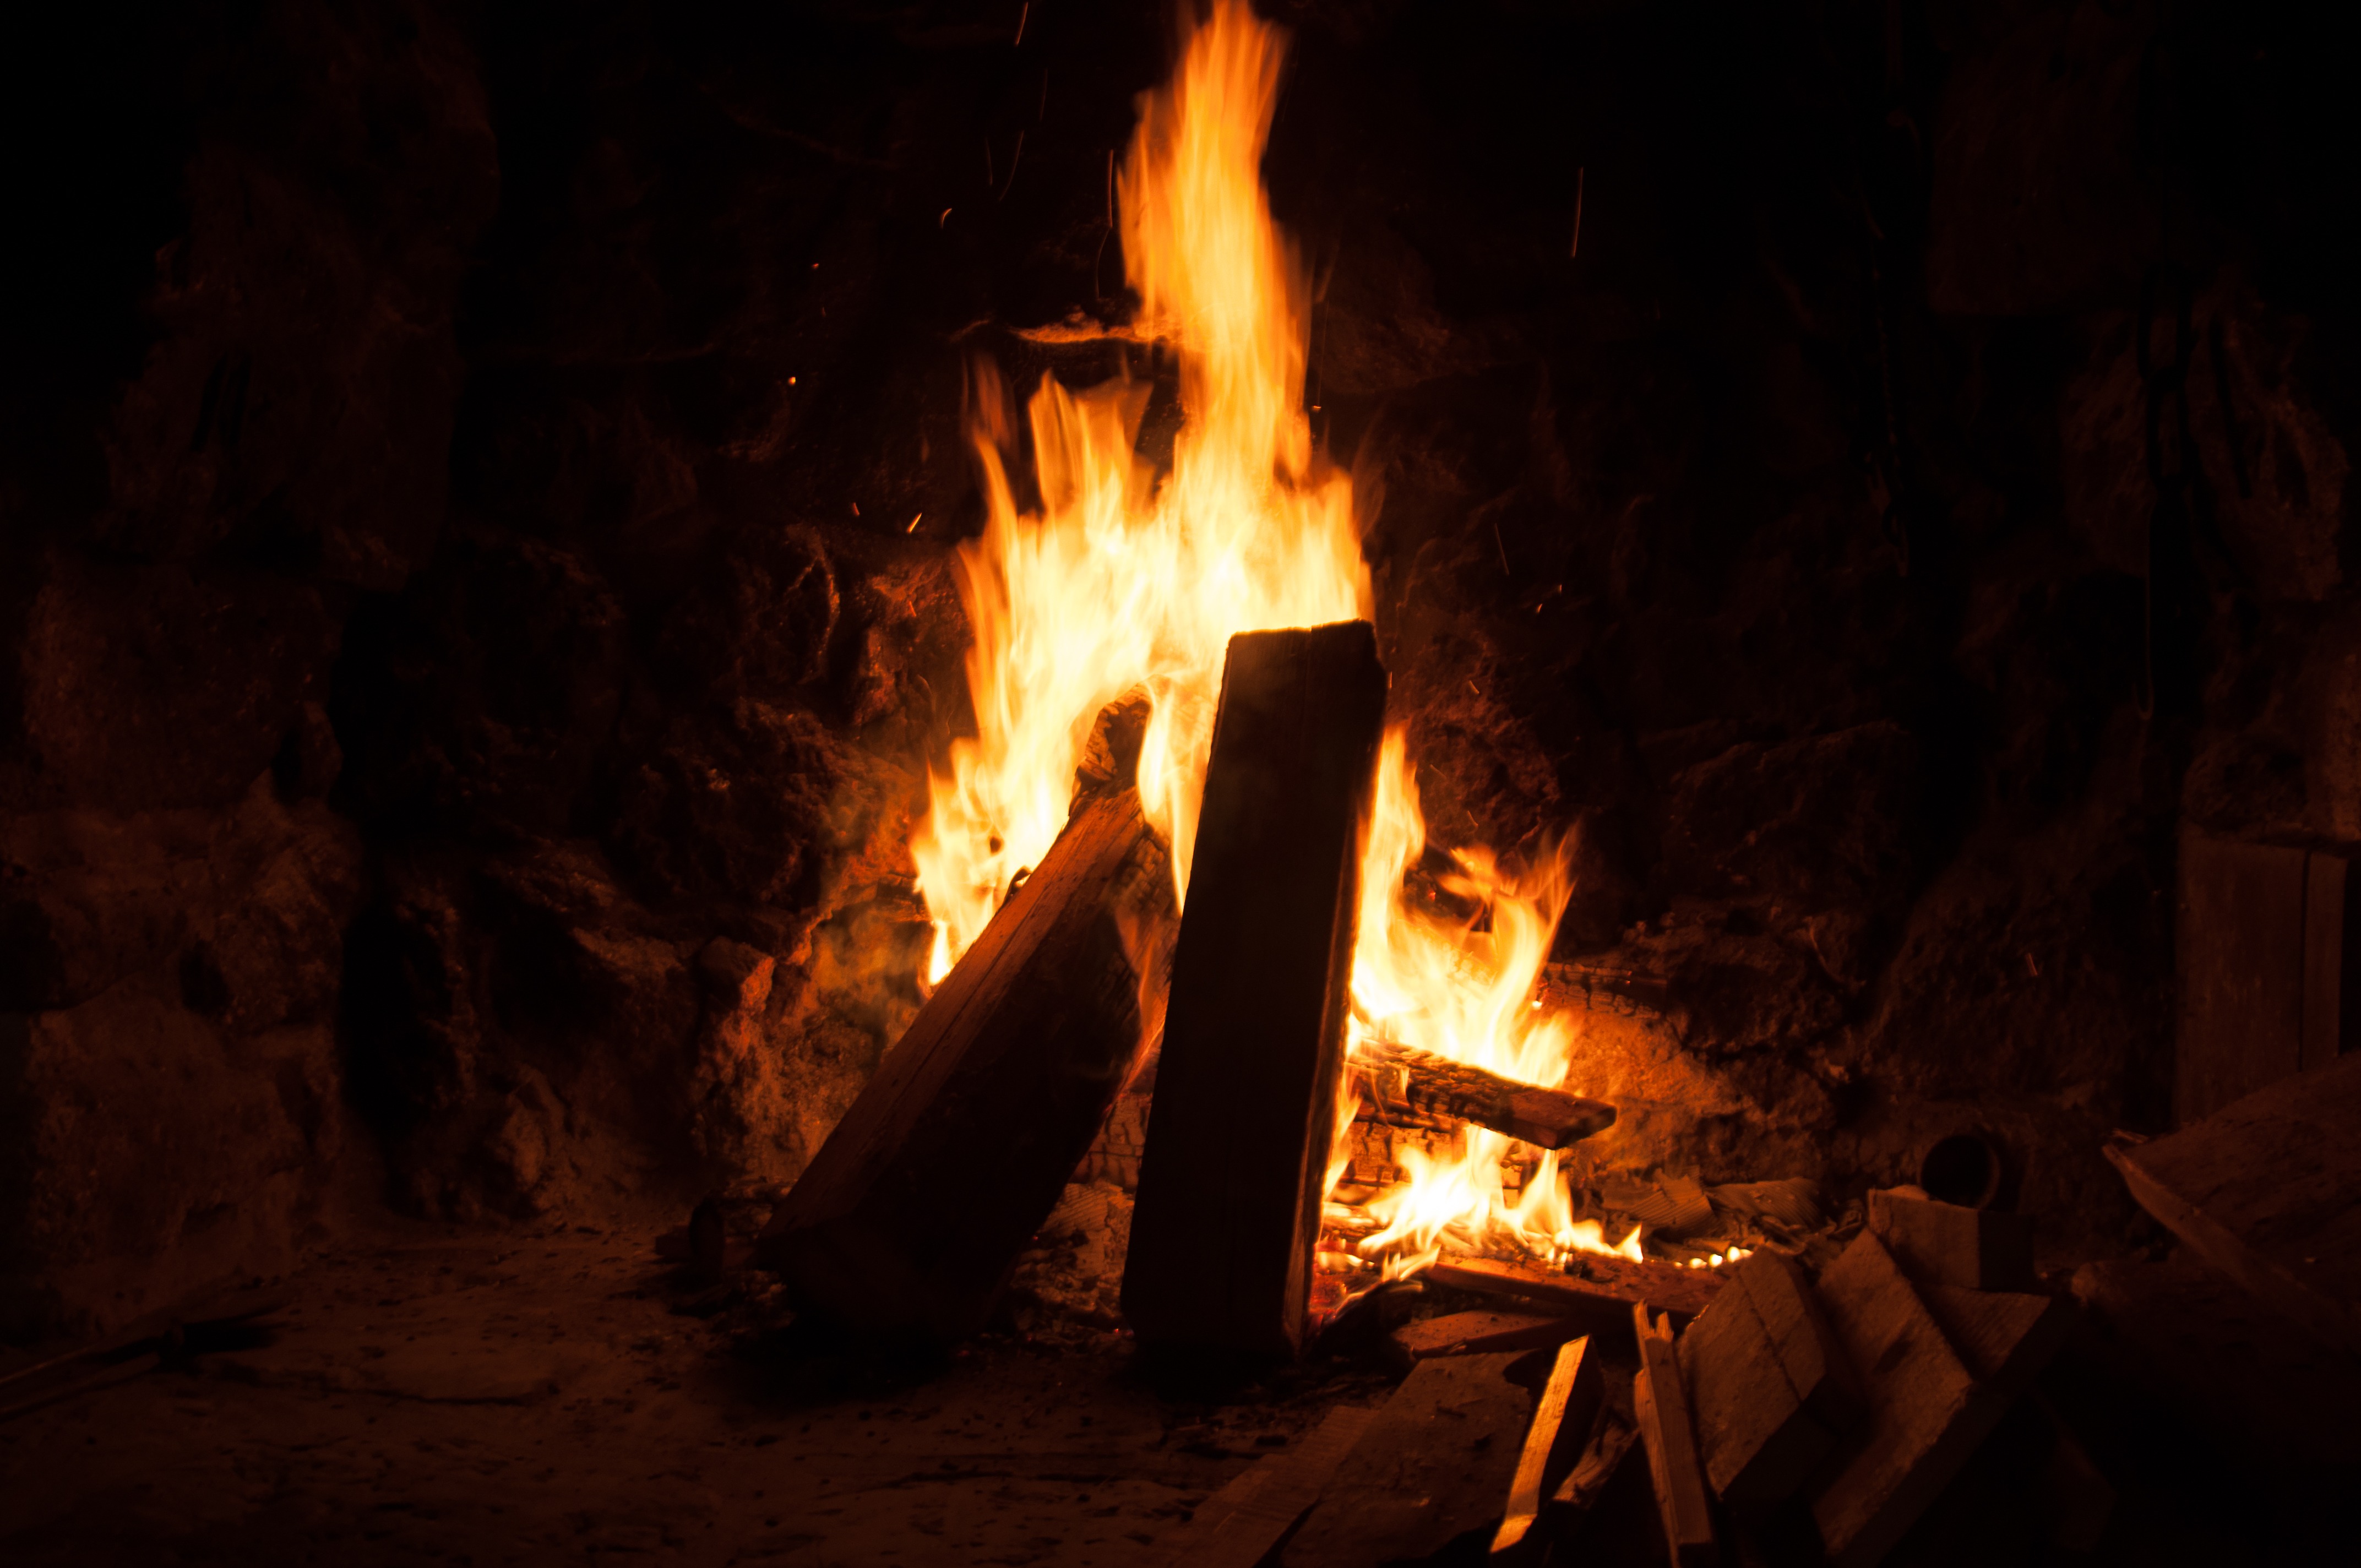
wood, night, flame, fire, romantic, fireplace, darkness, campfire, bonfire, heat, burn, blaze, wood fire, wood for the fireplace, open fire